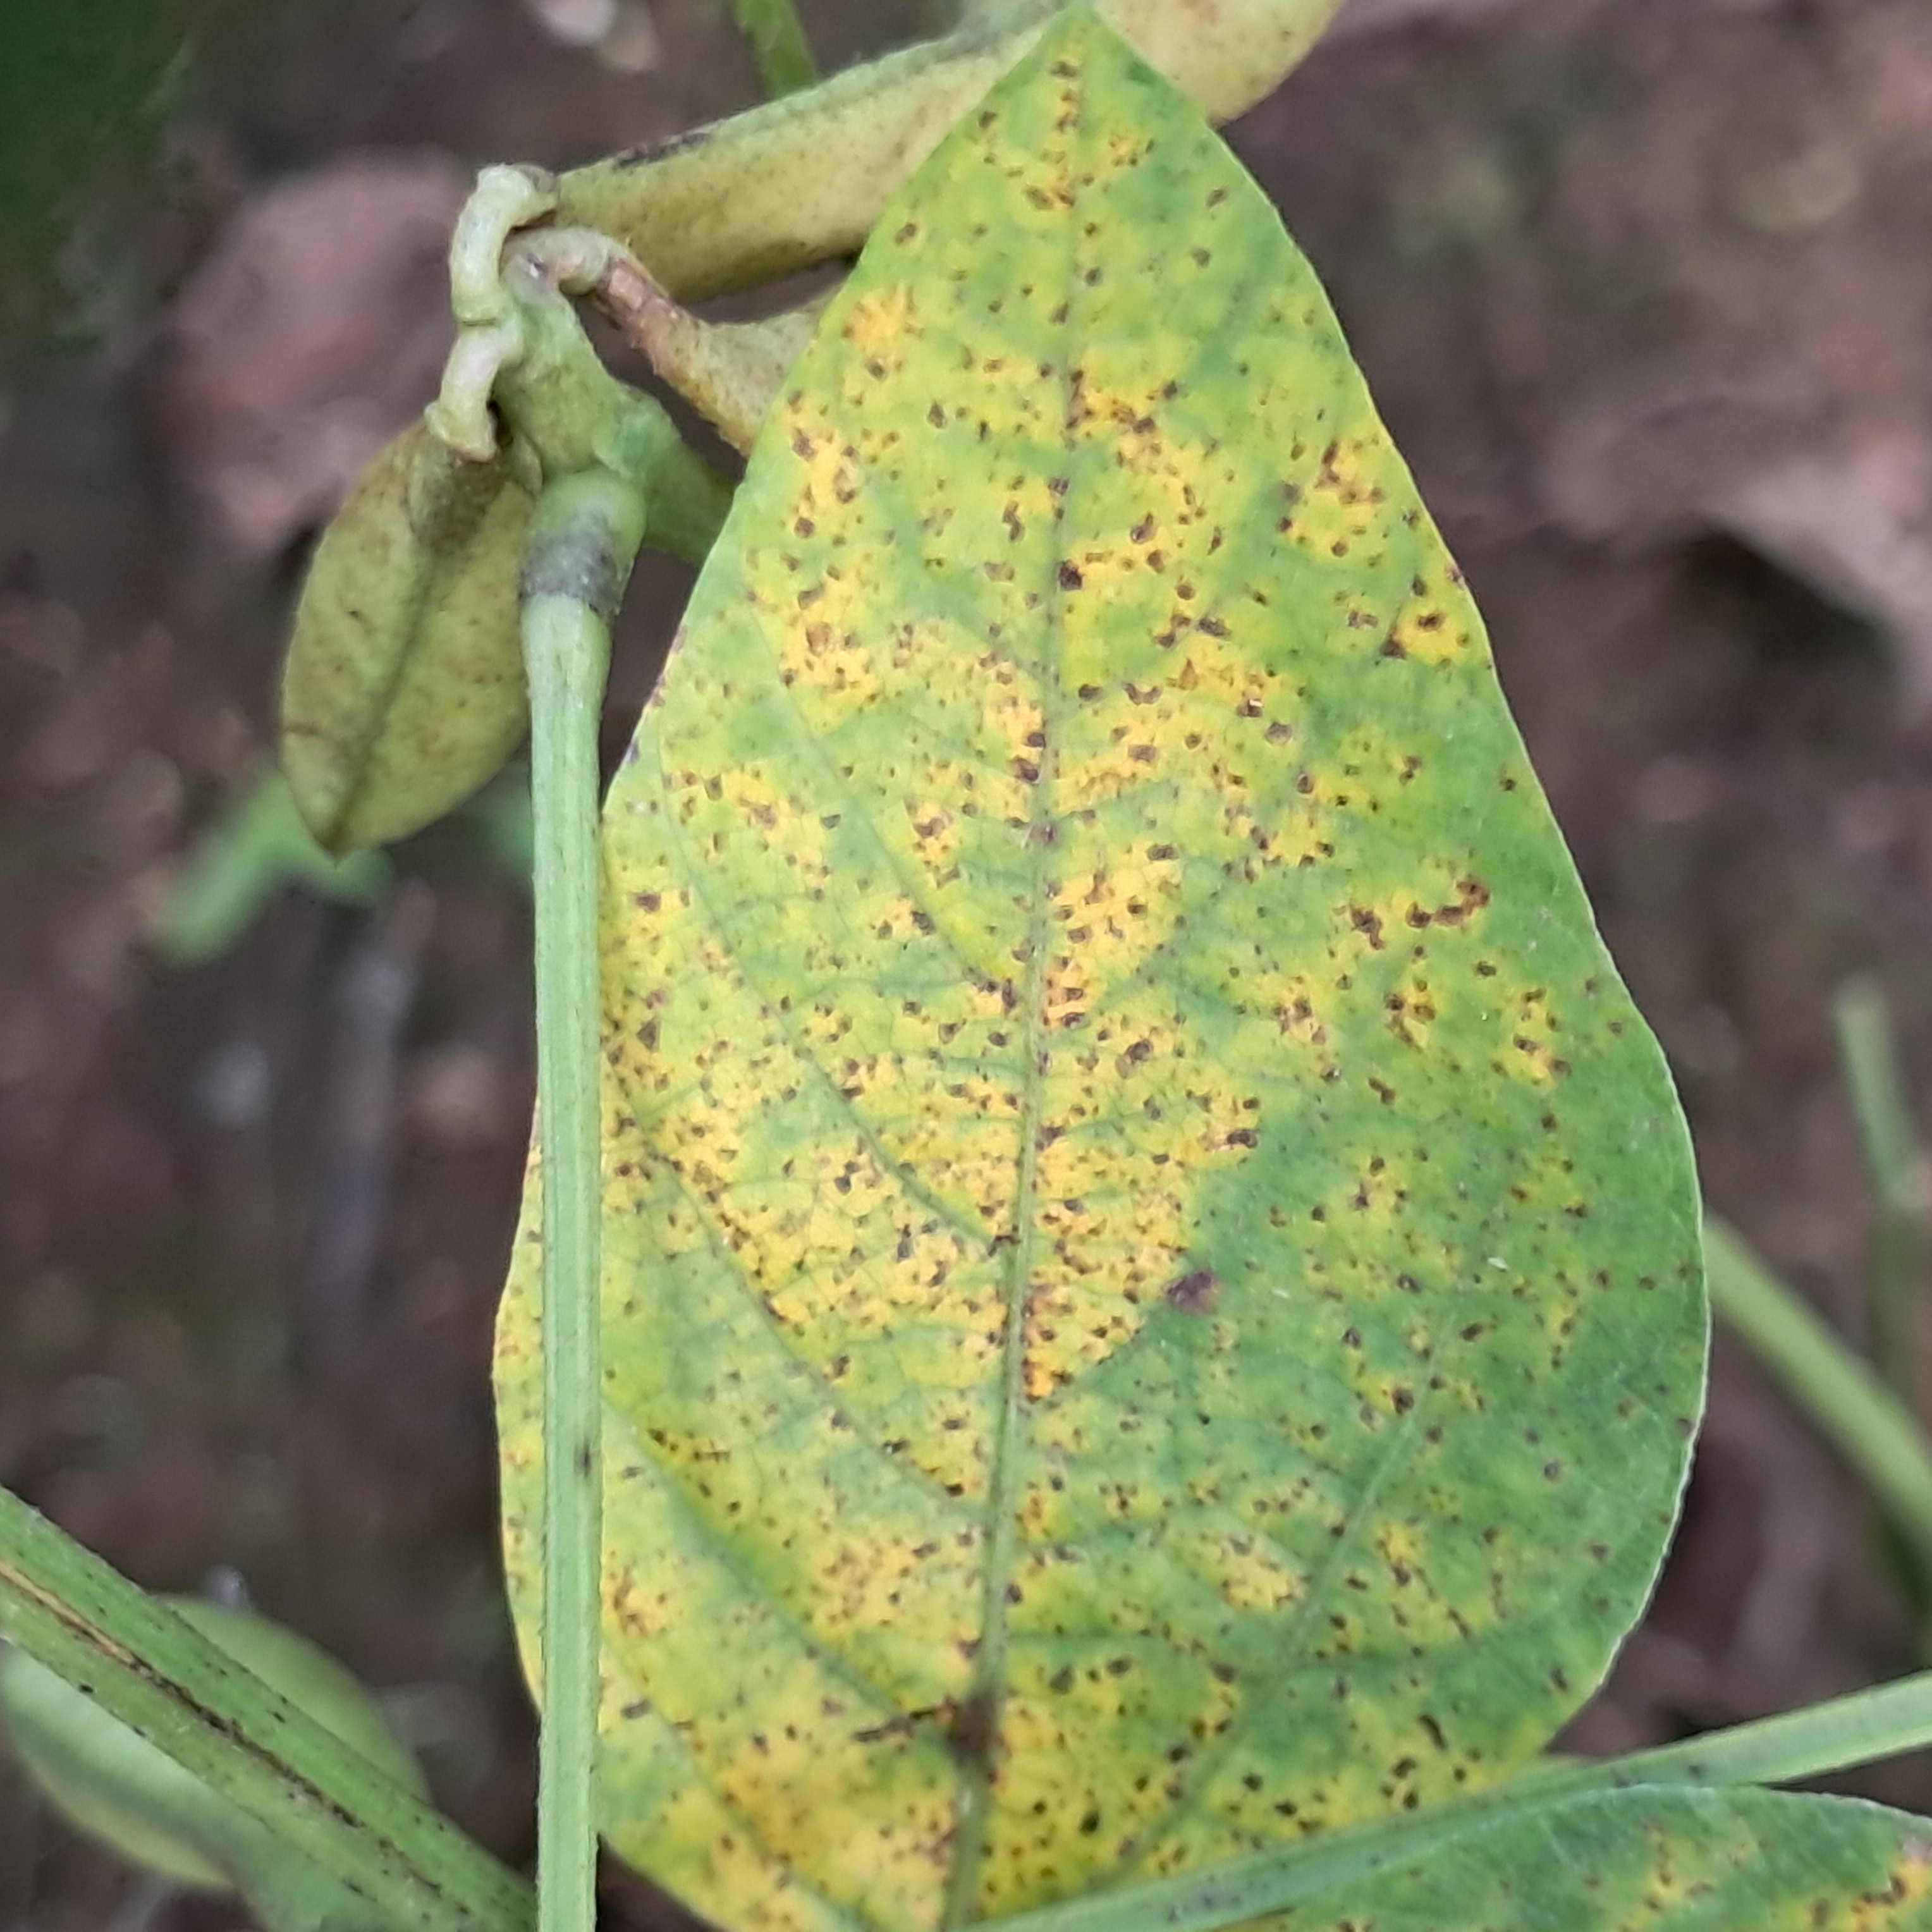
Label: Spectoria_Brown_Spot